Western New Guinea

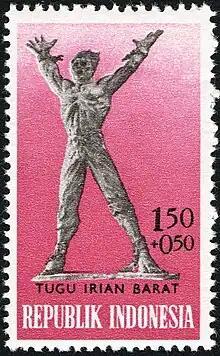
The Sukarno-era West Irian Liberation Monument in Lapangan Banteng, Jakarta.

Following the raising of the Papuan National Flag on 1 December 1961, tensions further escalated. Multiple rebellions erupted inside New Guinea against Dutch authorities, such as in Enarotali, Agats, Kokas, Merauke, Sorong and Baliem Valley. On 18 December 1961 Sukarno issued the "Tri Komando Rakjat" (People's Triple Command), calling the Indonesian people to defeat the formation of an independent state of West Papua, raise the Indonesian flag in the territory, and be ready for mobilisation at any time. In 1962 Indonesia launched a significant campaign of airborne and seaborne infiltrations against the disputed territory, beginning with a seaborne infiltration launched by Indonesian forces on 15 January 1962. The Indonesian attack was defeated by Dutch forces including the Dutch destroyers "Evertsen" and "Kortenaer", the so-called Vlakke Hoek incident. Amongst the casualties was the Indonesian Deputy Chief of the Naval Staff; Commodore Yos Sudarso.